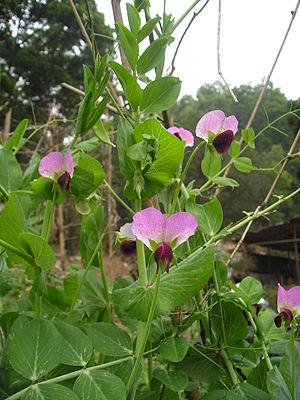
L’autogamie, appelée aussi autofécondation, est un mode de reproduction sexuée dans laquelle les deux gamètes sont issus du même individu. Cette forme de reproduction par fécondation solitaire est observé chez les plantes mais aussi dans quelques groupes d'animaux.
Le Pois cultivé est une espèce de plante annuelle de la famille des légumineuses, largement cultivée pour ses graines, consommée comme légume ou utilisée comme aliment du bétail. Le terme désigne aussi la graine elle-même, riche en énergie et en protéines. Les pois secs se présentent souvent sous la forme de « pois cassés ». Les pois frais, récoltés avant maturité, sont plus couramment appelés « petits pois ».